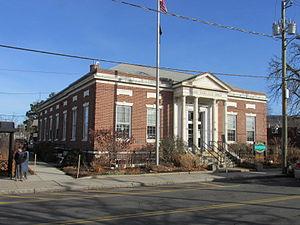
Easthampton est une municipalité américaine située dans le comté de Hampshire au Massachusetts. Lors du recensement de 2010, sa population s'élève à 16 053 habitants, ce qui en fait la quatrième ville de son comté.